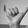
ASL letter: Y